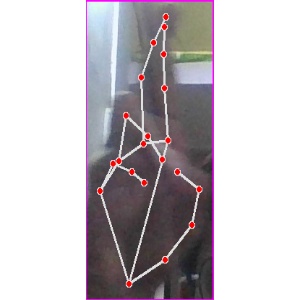
अक्षर: र